Northampton

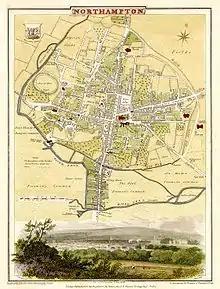
A map of Northampton in 1810

The devastation led to an Act of Parliament for the rebuilding the town. Local people and businesses helped to raise around £25,000 towards the rebuilding of the town centre based around the Market Square. Streets were widened and buildings made of brick and stone and tiled to prevent such devastation again. In an act of reconciliation, King Charles II donated timber from the royal forests of Salcey and Whittlebury to help with the rebuild. In 1678, the Sessions House and what is now County Hall were amongst the first buildings to be completed. A Georgian town with new houses, shops and workshops eventually grew out of the old medieval town destroyed by the fire. In 1742 Edward Cave opened Marvel's Mill, the world's first cotton mill to be driven by a water wheel, on the River Nene.